Thrill Kill

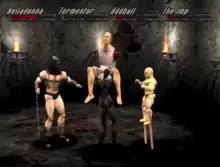
Screenshot of a fight between Belladonna, Tormentor, Oddball, and The Imp

The gameplay consists of up to four opponents in a closed 3D room fighting to kill one another one-by-one using gory special moves known as "Thrill Kills". The four attack buttons correspond to each character's arms and legs, while attacks are blocked by standing still or by holding down the guard button. Double tapping in any direction allows players to dash. Each character has four throws, including a "Swap Throw", which causes the player who performs it and the opponent to switch places, and a "Hold Throw", which pins opponents down in front of the character that performs it. Characters can also perform both high and low counter hits.